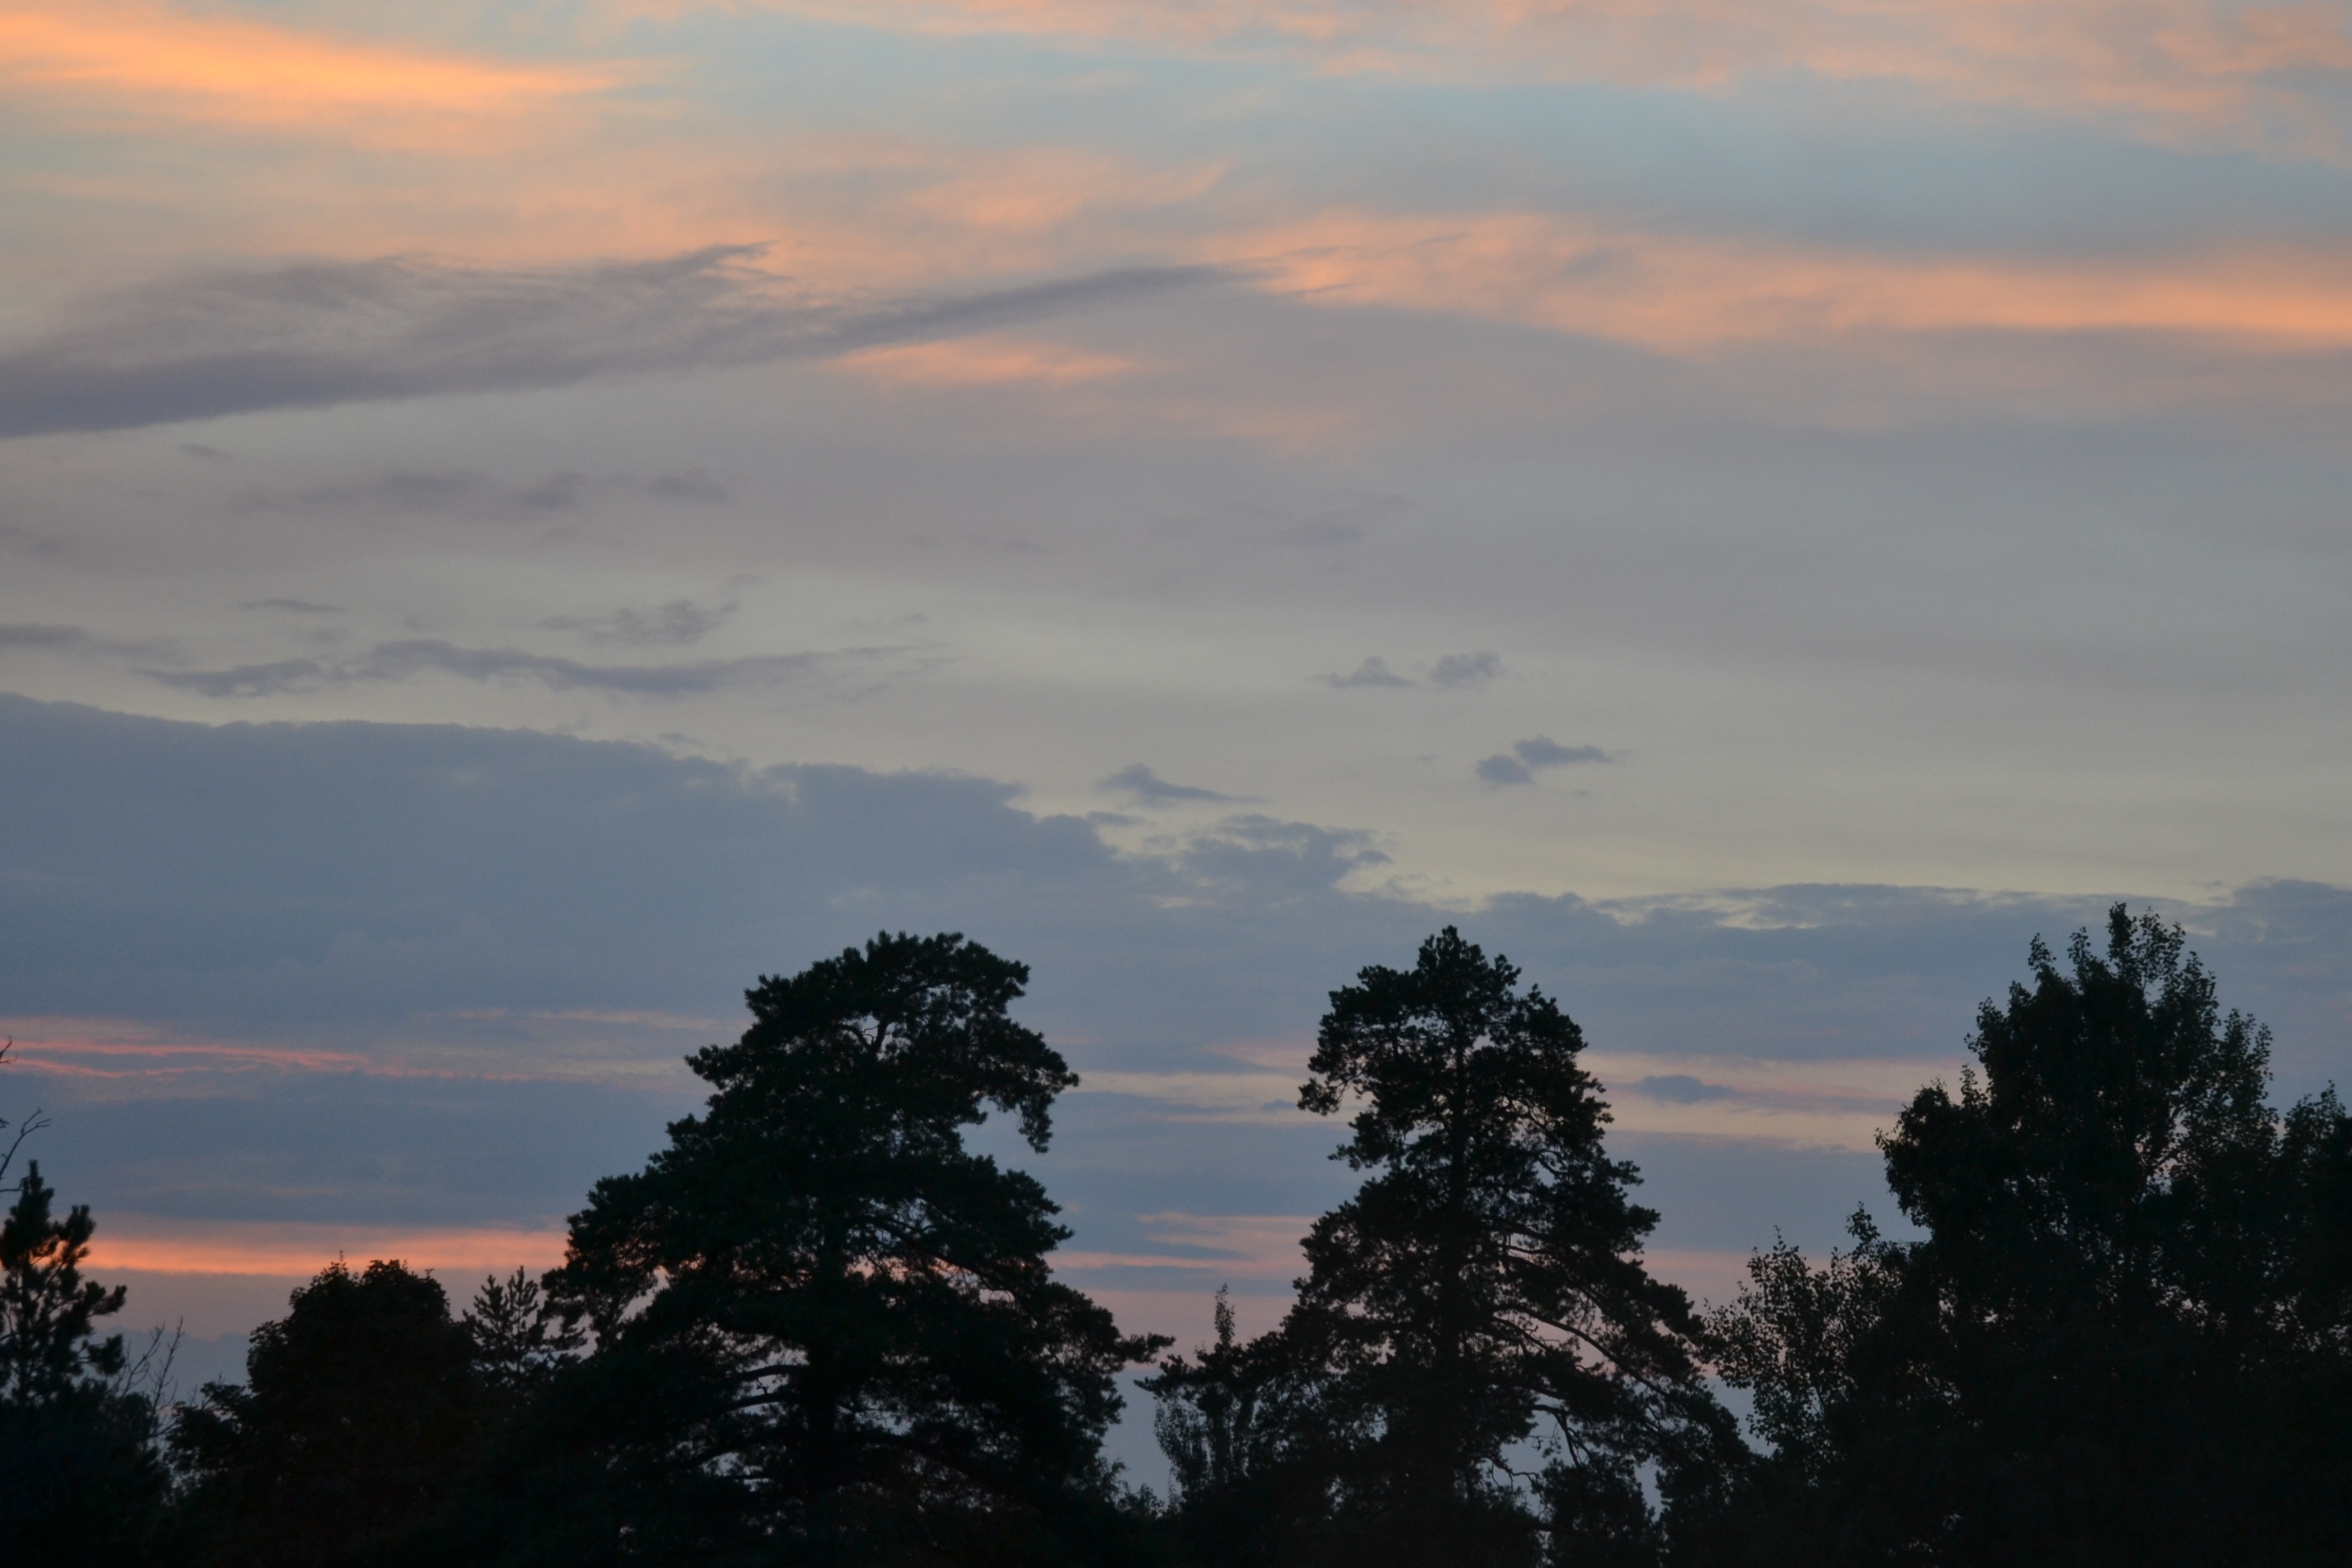
tree, nature, horizon, silhouette, mountain, light, cloud, sky, wood, sunrise, sunset, sunlight, morning, hill, dawn, atmosphere, dusk, evening, twilight, orange, clouds, finnish, afterglow, dark clouds, meteorological phenomenon, the dramatic, atmospheric phenomenon